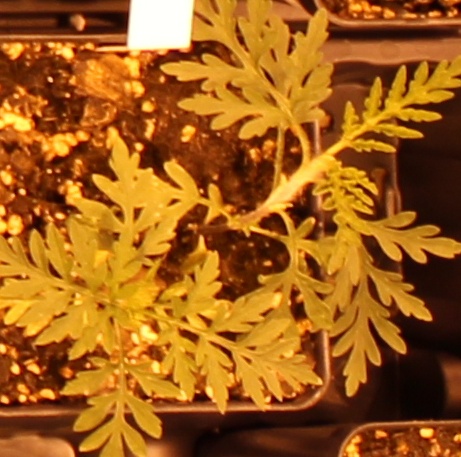
Label: Ragweed